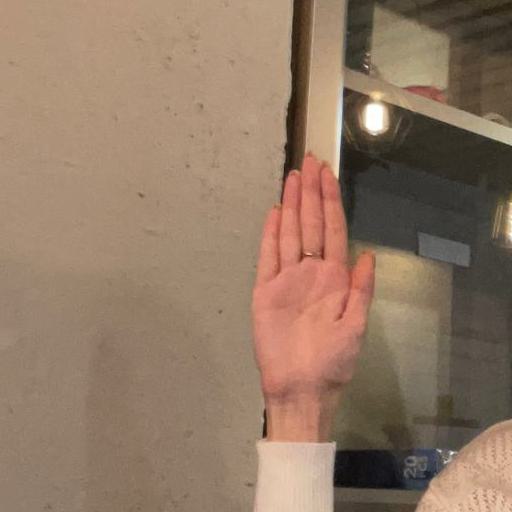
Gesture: stop